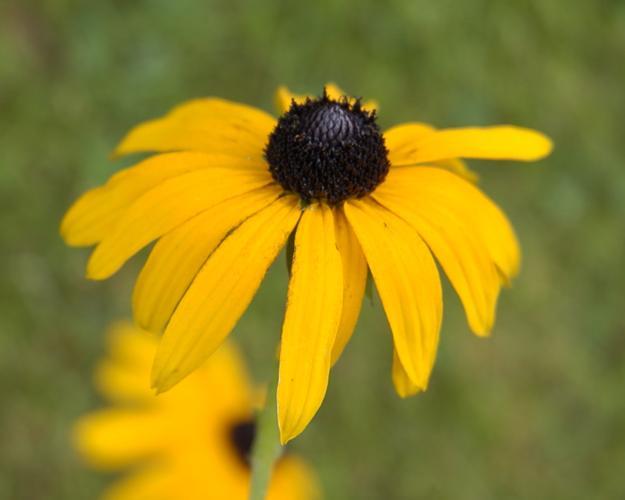
Label: black-eyed susan